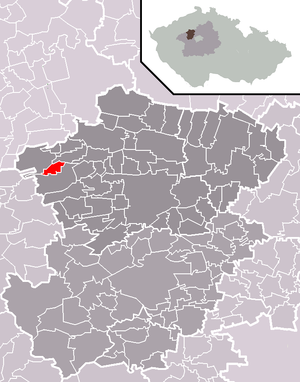
Líský est une commune du district de Kladno, dans la région de Bohême-Centrale, en Tchéquie. Sa population s'élevait à 102 habitants en 2020.